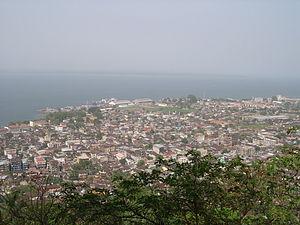
Freetown est la capitale et la plus grande ville de Sierra Leone. La ville portuaire est située au nord du pays dans la Western Area Urban District. En 2004 sa population était d'environ 1 070 200 habitants. La ville est le centre économique, financier et culturel de la Sierra Leone.